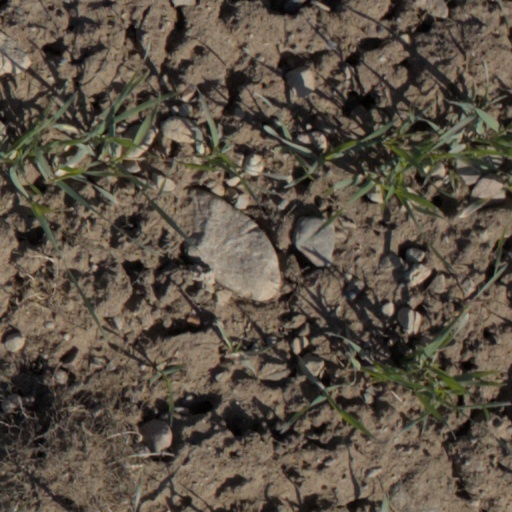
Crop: wheat